Yonatan Ratosh

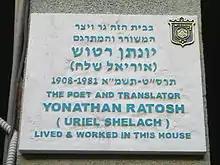
Plaque outside Ratosh's house in Tel Aviv

Adopting the pseudonym of Yonatan Ratosh, he began to write poetry that "tore apart" (Hebrew: - "riṭṭêš") existing conventions of style, language, and culture. In 1939, he founded the Canaanite movement, which rejected both religion and Jewish nationalism. This group promoted the theory of a shared cultural heritage for the entire Middle East. The literary output of the movement was strongly influenced by an ancient, pre-biblical mythology and vocabulary. Ratosh's own work is closely linked to the movement's political theory. His early poems are very structured, and play with rhyme and repetition to create an almost hypnotic effect. His later work employs colloquial diction and more contemporary style. While the movement founded by Ratosh was never broad, T. Carmi wrote that "its emphasis on myth and its stylistic mannerisms had considerable impact on contemporary poetry."